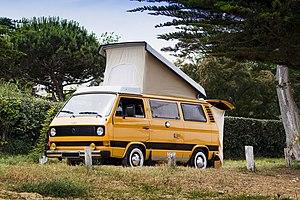
Volkswagen T25 et plus communément appelé T3, le dernier des Combis aménagé Westfalia pour l'autonomie de 4 à 5 personnes grâce au toit relevable. Appelé aussi Westy.
Le Combi Volkswagen ou Volkswagen Type 2 ou Transporter ou encore VW bus est la deuxième ligne de véhicule motorisés présentée par le constructeur automobile allemand Volkswagen, en 1950.